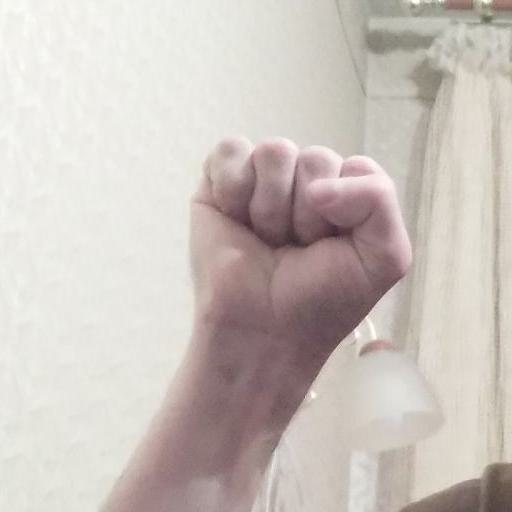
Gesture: fist